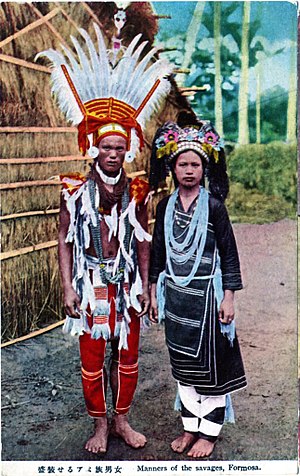
Amisfolket
Amis er en Austronesisk etnisk gruppe fra Taiwan. De taler amis, et austronesisk sprog, og er et af de 16 officielt anerkendte folk af taiwanesisk oprindelse. Det traditionelle område, hvor amisfolket bor, er den lange, smalle dal mellem Centralbjergene og Kystbjergene, kystområdet ved Stillehavet øst for Kystbjergene og Hengchun halvøen.